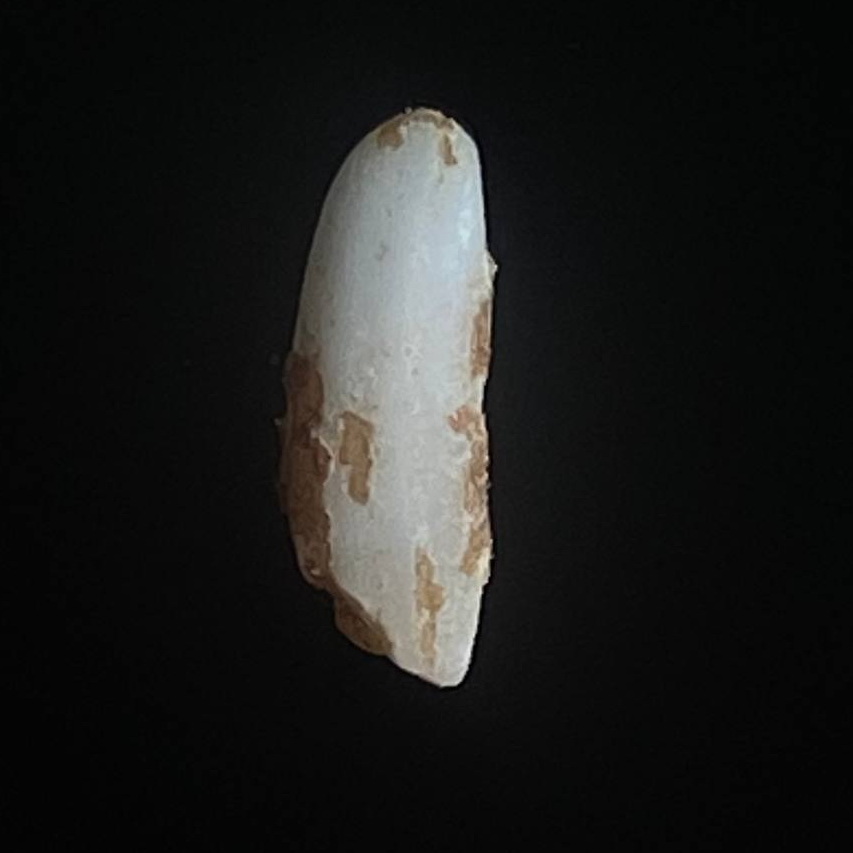
Rice variety: Lal_Binni